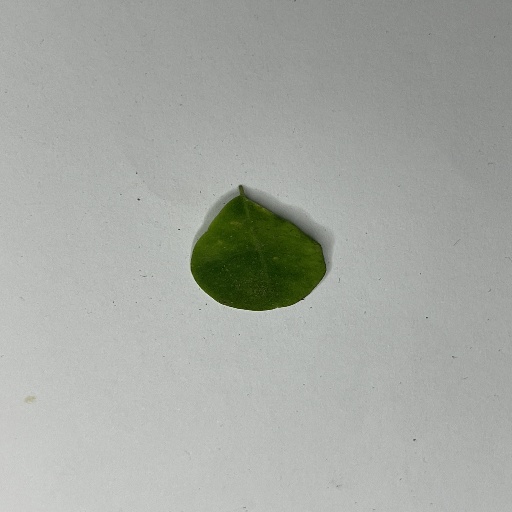
Species: Sojina
Leaf condition: Bacterial Spot